Mikael Pedersen

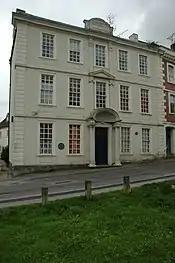
Home of Pedersen in Dursley from 1897 to 1918

Robert Ashton Lister suggested that Pedersen come to England to set up local assembly with parts shipped from Denmark, and this he agreed to do, bringing his mistress Dagmar with him (he was by this time separated from his wife Laura). The separator was highly successful in the English market and Pedersen became rich, renting the largest house in Dursley and becoming prominent in society in the town. He formed a choir and took part in concerts, and set up a number of social and sporting groups.